India–Seychelles relations

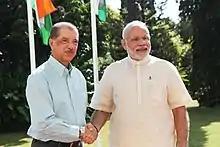
Seychelles President James Michel hands with Indian prime minister Narendra Modi

Trade between India and Seychelles amounted to only US$40 million in 2010–11 with the balance of trade heavily in India's favour. Tourism, fishing, petroleum exploration, communications and IT, computer education and pharmaceuticals have been identified as areas of economic cooperation between the two countries. India and Seychelles signed a bilateral investment promotion agreement in 2010 and in 2012, during President Pratibha Patil's visit to Seychelles, India extended it a $50 million line of credit and a grant of $25 million. Among India's private sector companies, telecom major Airtel has a significant presence in Seychelles, having acquired Telecom Seychelles and partnered in the Seychelles East Africa submarine cable project.